Francesco Piranesi

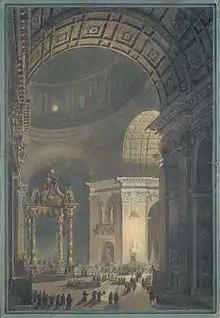
"Illumination of the Lenten Cross", etching by Francesco Piranesi, coloring by Louis Jean Desprez

Francesco Piranesi (1758/59 – 23 January 1810) was an Italian engraver, etcher and architect. He was the son of the more famous Giovanni Battista Piranesi and continued his series of engravings representing monuments and ancient temples. He worked for a long period in France, where he lived during the French Revolution.